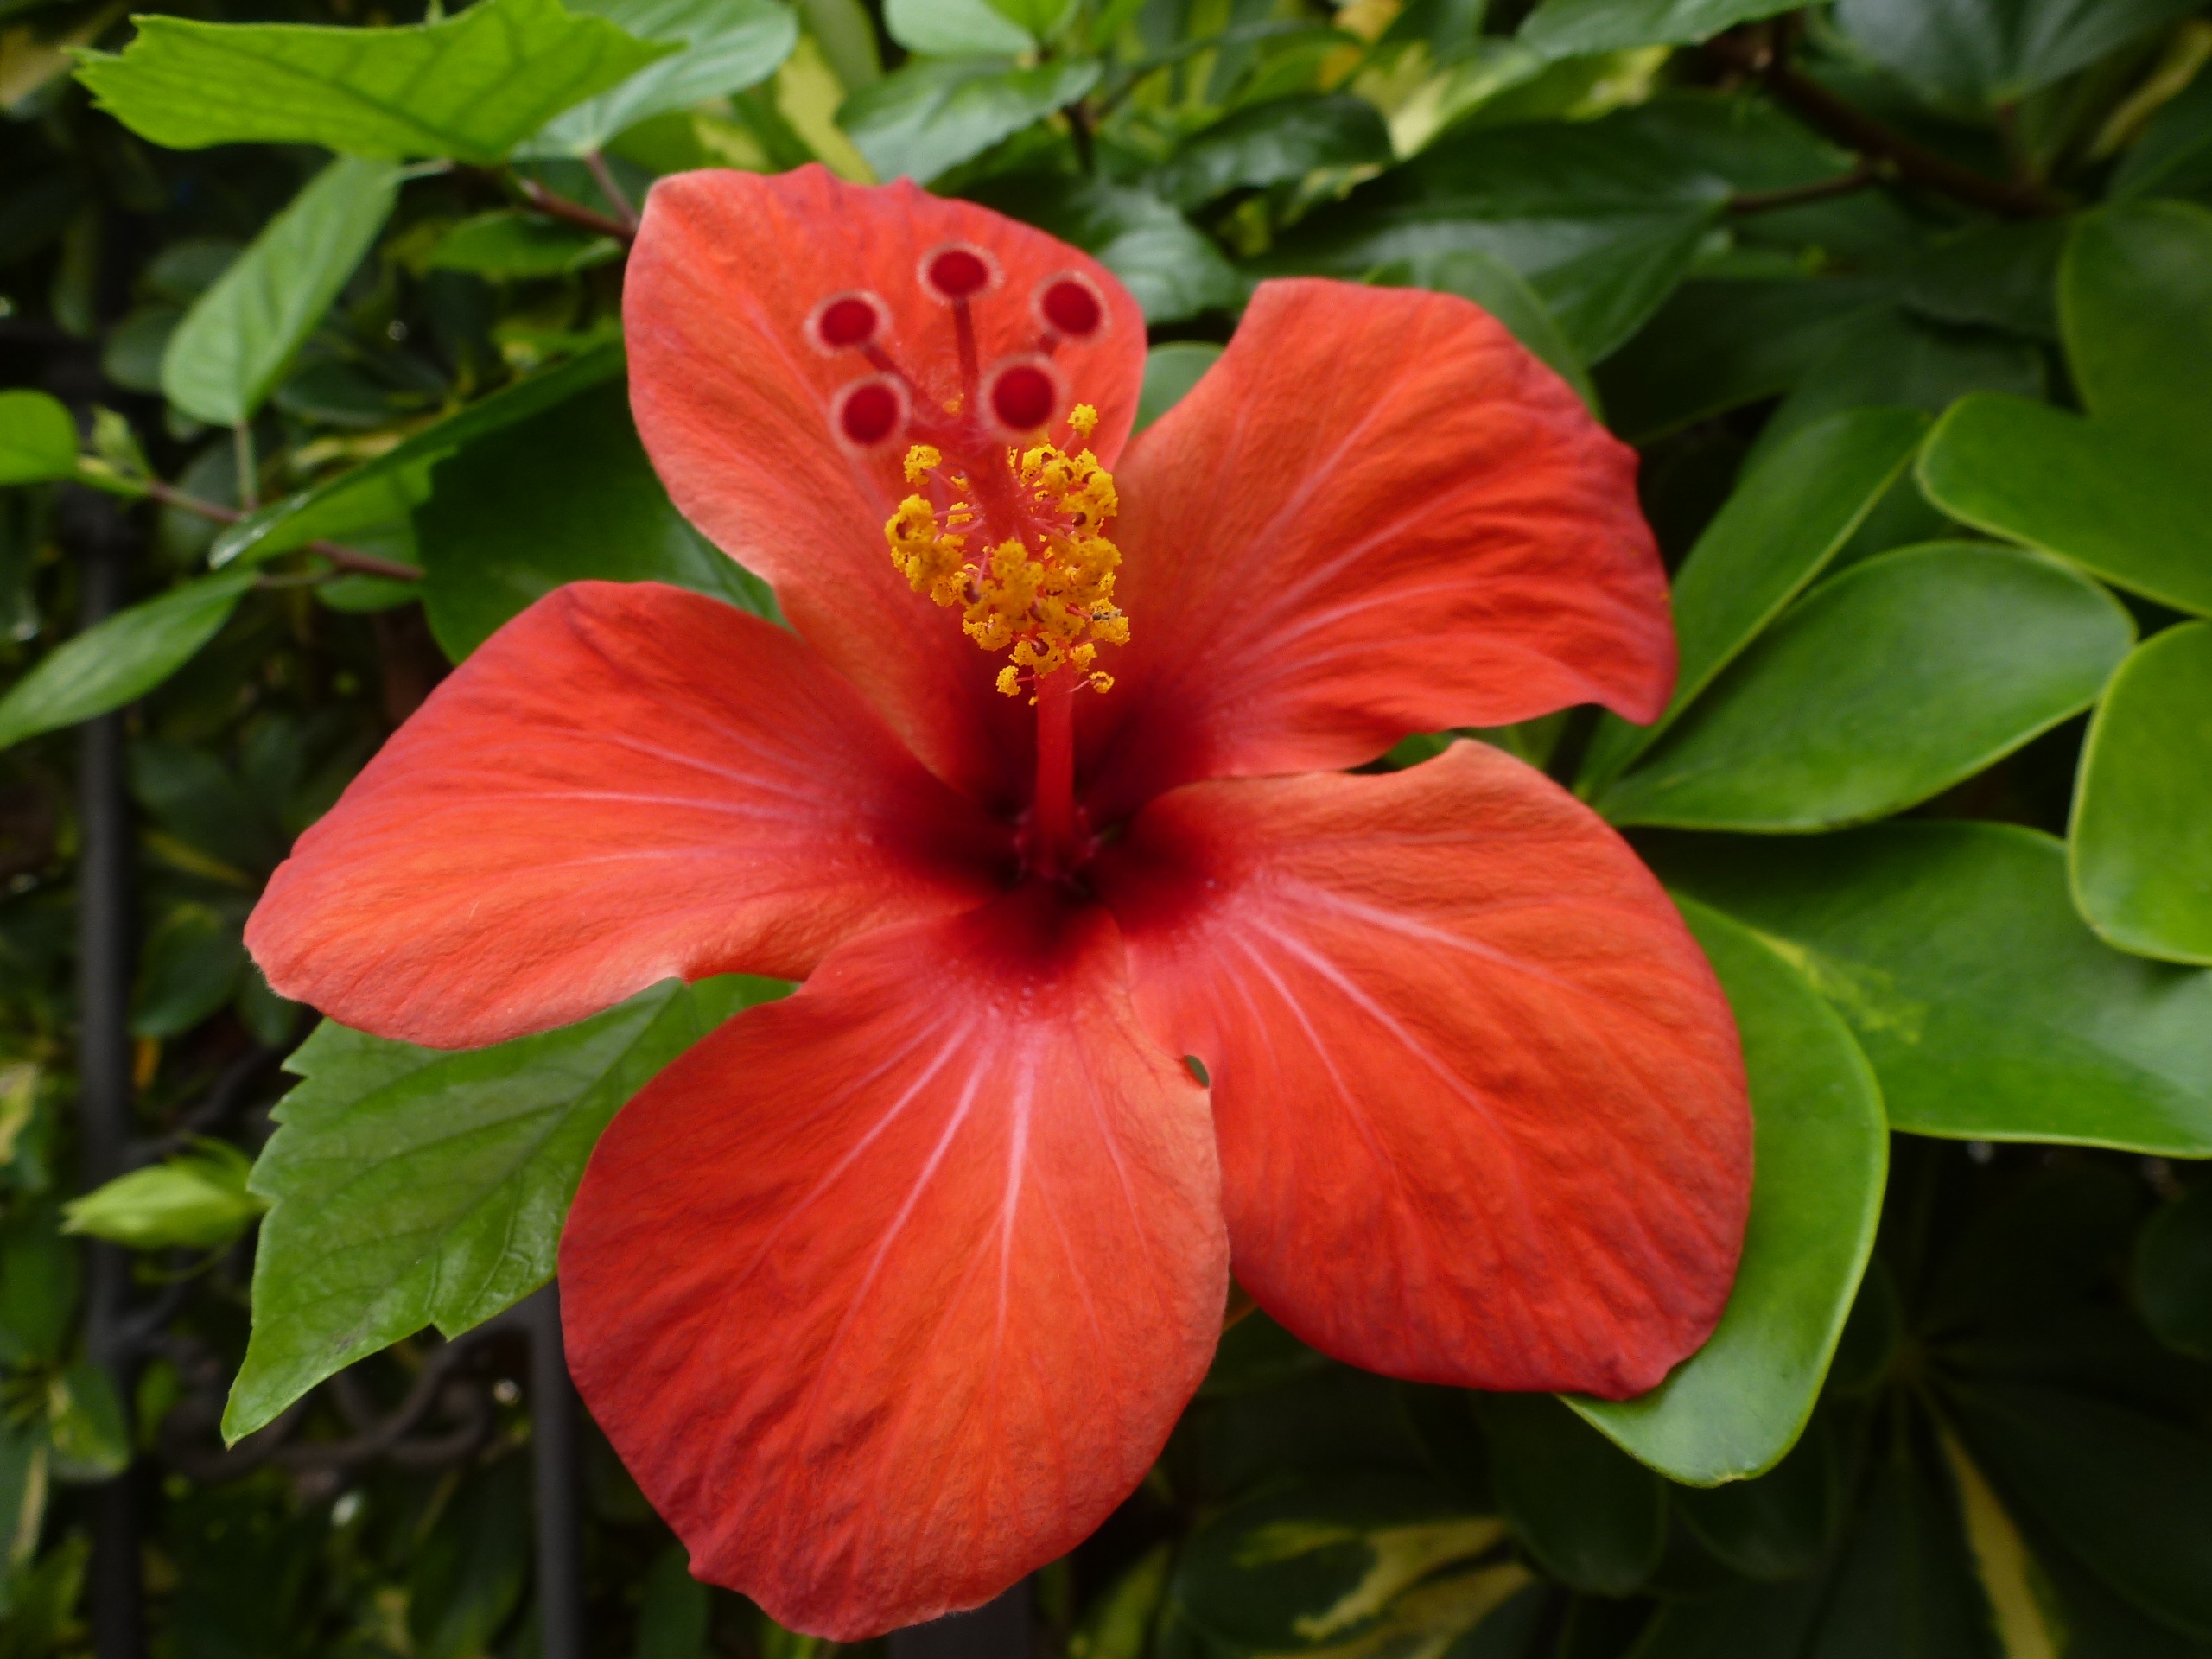
blossom, plant, flower, petal, bloom, red, botany, close, flora, shrub, hibiscus, malvales, macro photography, flowering plant, chinese hibiscus, land plant, mallow family